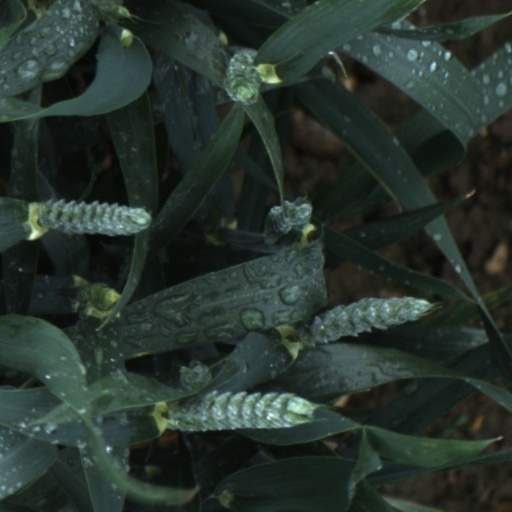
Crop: wheat